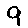
Label: 9